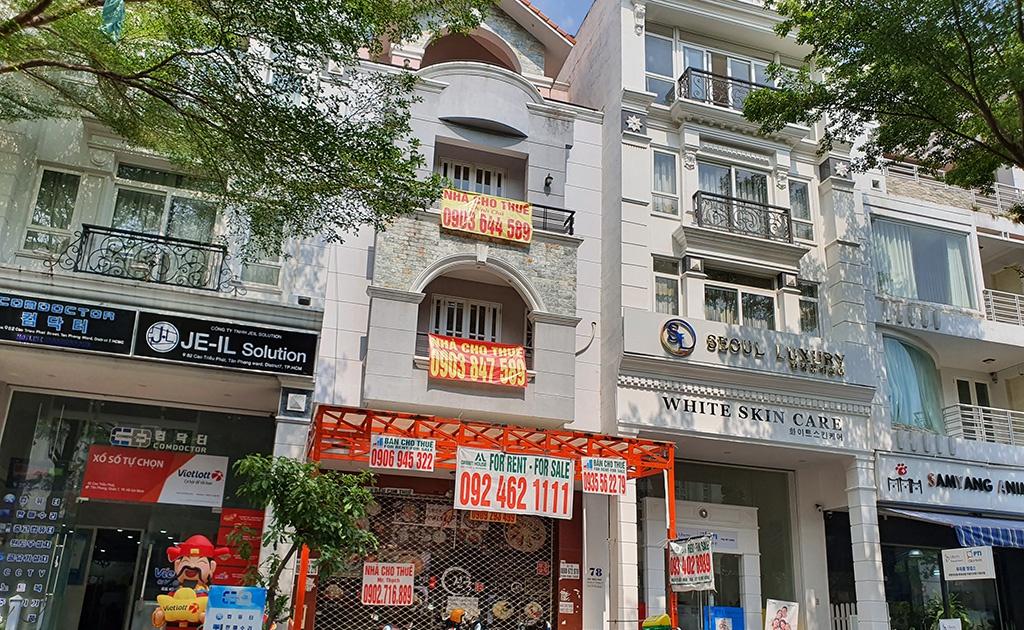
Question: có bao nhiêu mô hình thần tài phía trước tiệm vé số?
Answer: có một mô hình phía trước tiệm vé số